Electoral history of Dick Gephardt

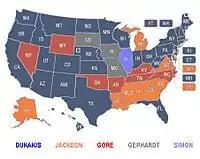
1988 Democratic presidential primaries by state results; Gephardt won in Iowa, Missouri and South Dakota

1988 Democratic presidential primaries: